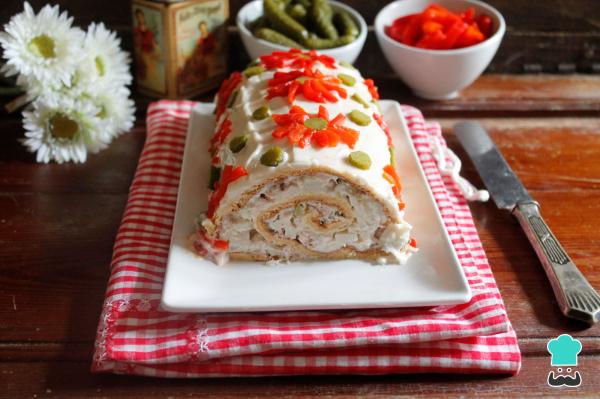
Cuando se enfríe, sirve el pionono navideño de atún y palmitos cortado en porciones. ¡Verás qué plato tan rico para disfrutar en casa! Anímate a prepararlo y cuéntanos qué te ha parecido la receta. También nos puedes enviar una foto con el resultado final.Espero que te haya gustado la receta y te invito a que visites mi blog Cakes para ti.